List of birds of Belize

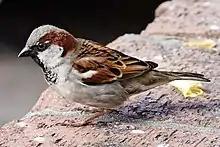
House sparrow

The thrushes are a group of passerine birds that occur mainly in the Old World. They are plump, soft plumaged, small to medium-sized insectivores or sometimes omnivores, often feeding on the ground.